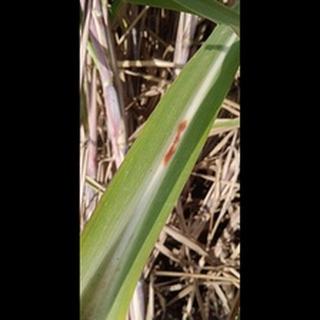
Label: sugarcane_red_rot